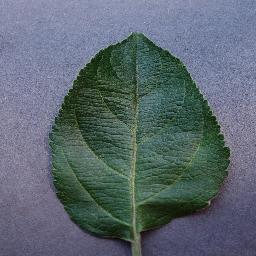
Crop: apple
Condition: healthy